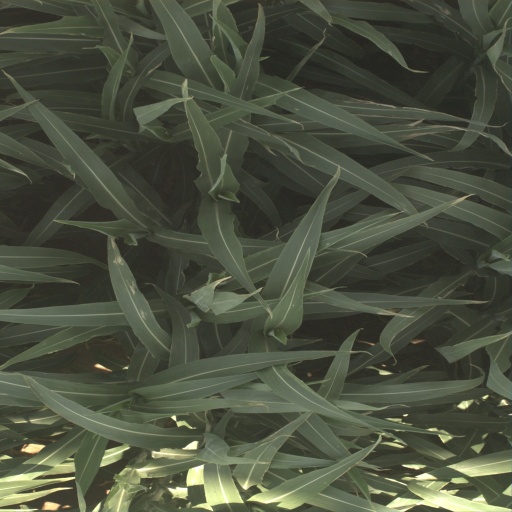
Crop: sorghum